Pterocarpus

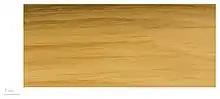
Wood of "P. officinalis"

Pterocarpus is a pantropical tree genus in the Fabaceae family. It belongs to the subfamily Faboideae, and was recently assigned to the informal monophyletic "Pterocarpus" clade within the Dalbergieae. Most species of "Pterocarpus" yield valuable timber traded as padauk (or padouk), usually pronounced or ; other common names are mukwa or narra.